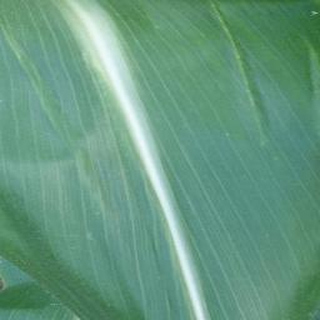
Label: healthy_corn